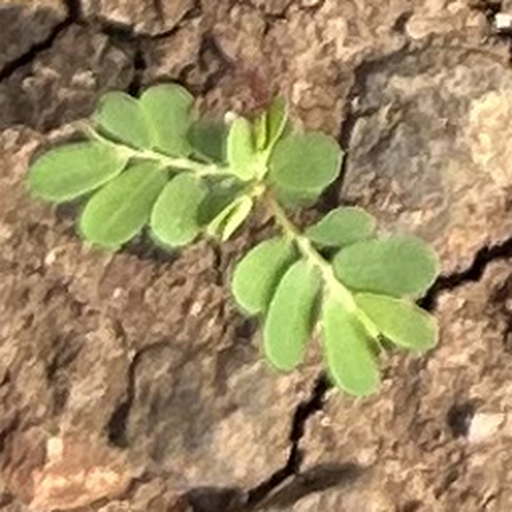
Weed species: Gajar_gavat_(Parthenium hysterophorus)